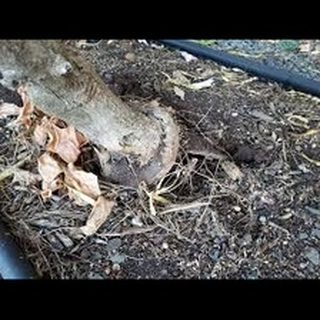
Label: wheat_common_root_rot